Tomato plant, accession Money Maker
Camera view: horizontal (90 deg, fisheye); turntable rotation: 120 degrees
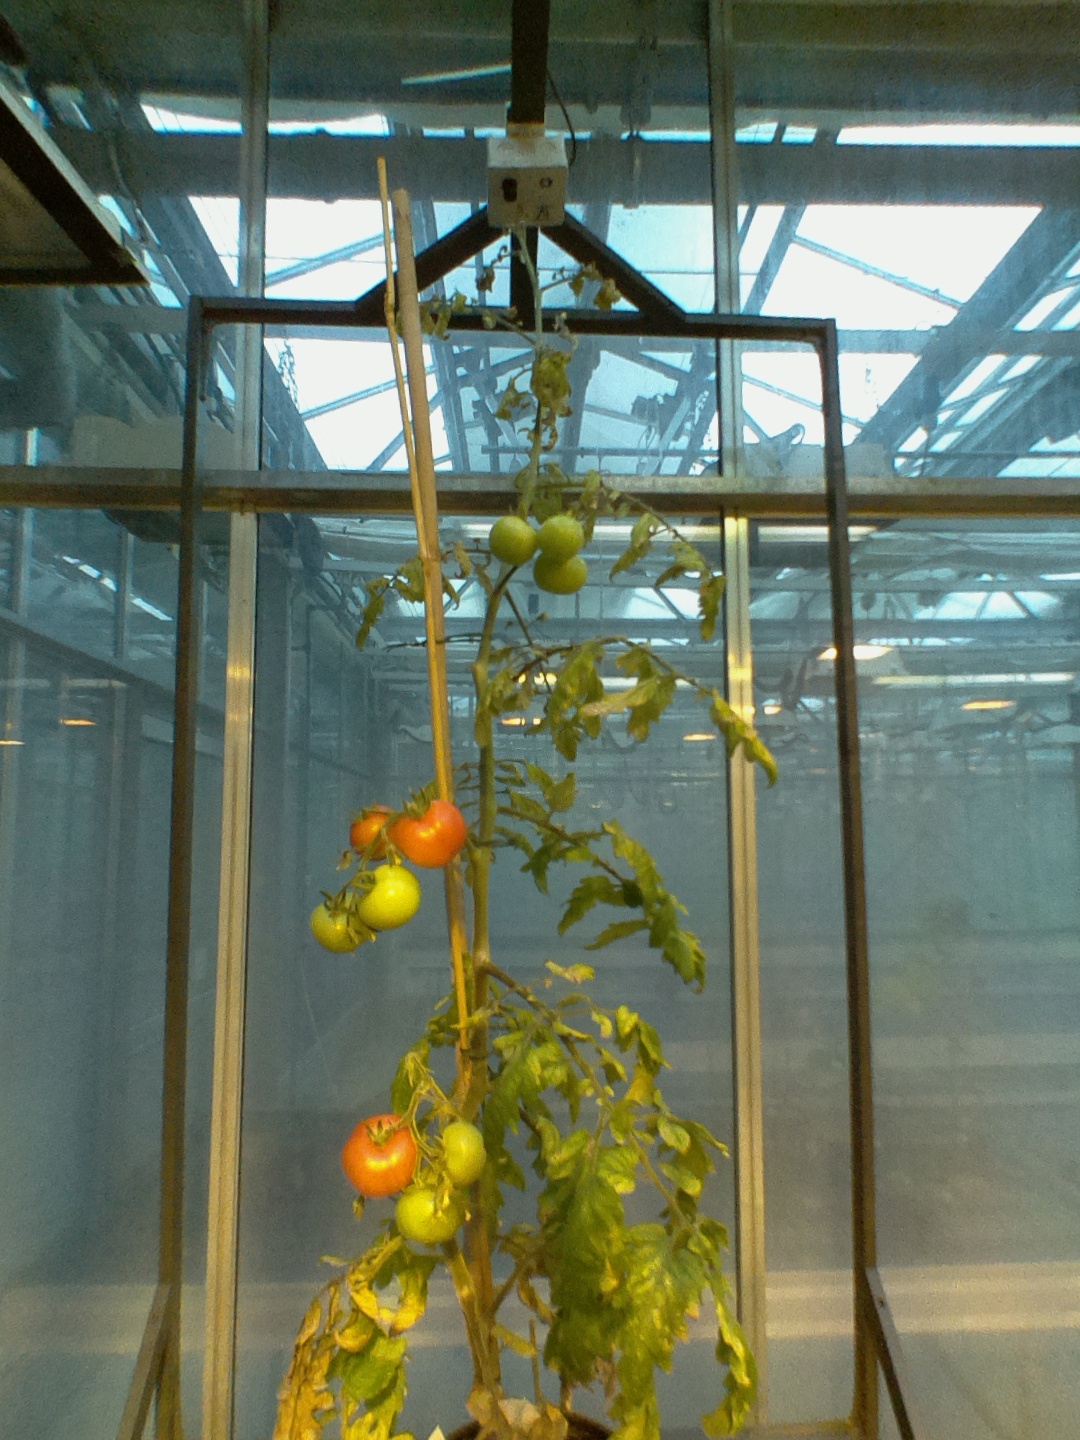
BBCH growth stage 83: 30%-40% of fruits show typical fully ripe color